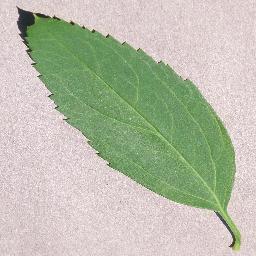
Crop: cherry
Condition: (including_sour)_healthy